August (1996 film)

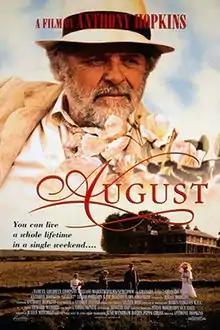
Theatrical release poster

August is a 1996 British drama film directed by and starring Anthony Hopkins as Ieuan (IPA:j/əɨ/a/n) Davies, and featuring Rhys Ifans in a small role in one of his earliest films, as Griffiths. It is an adaptation of Anton Chekhov's 1899 play "Uncle Vanya", with the character Ieuan Davies taking over the title role.